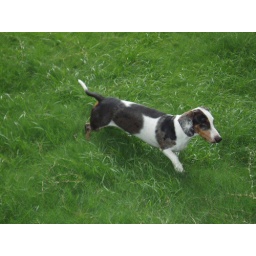
billy looks like a cow walking in a big, grassy field =)